Ruth Bleier

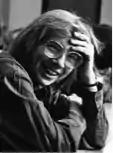

Ruth Harriet Bleier (November 17, 1923 – January 4, 1988) was an American neurophysiologist who is also one of the first feminist scholars to explore how gender biases have shaped biology. Her career consisted of combining her academic interests with her commitment to social justice for women and the lower-class.